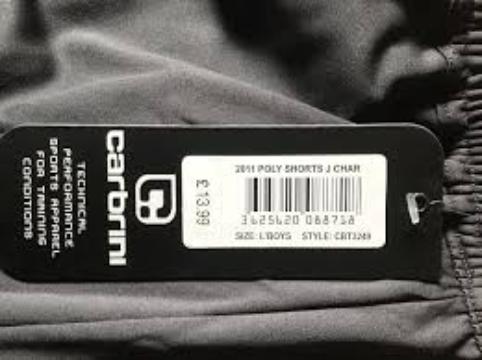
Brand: Carbrini
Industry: Clothes